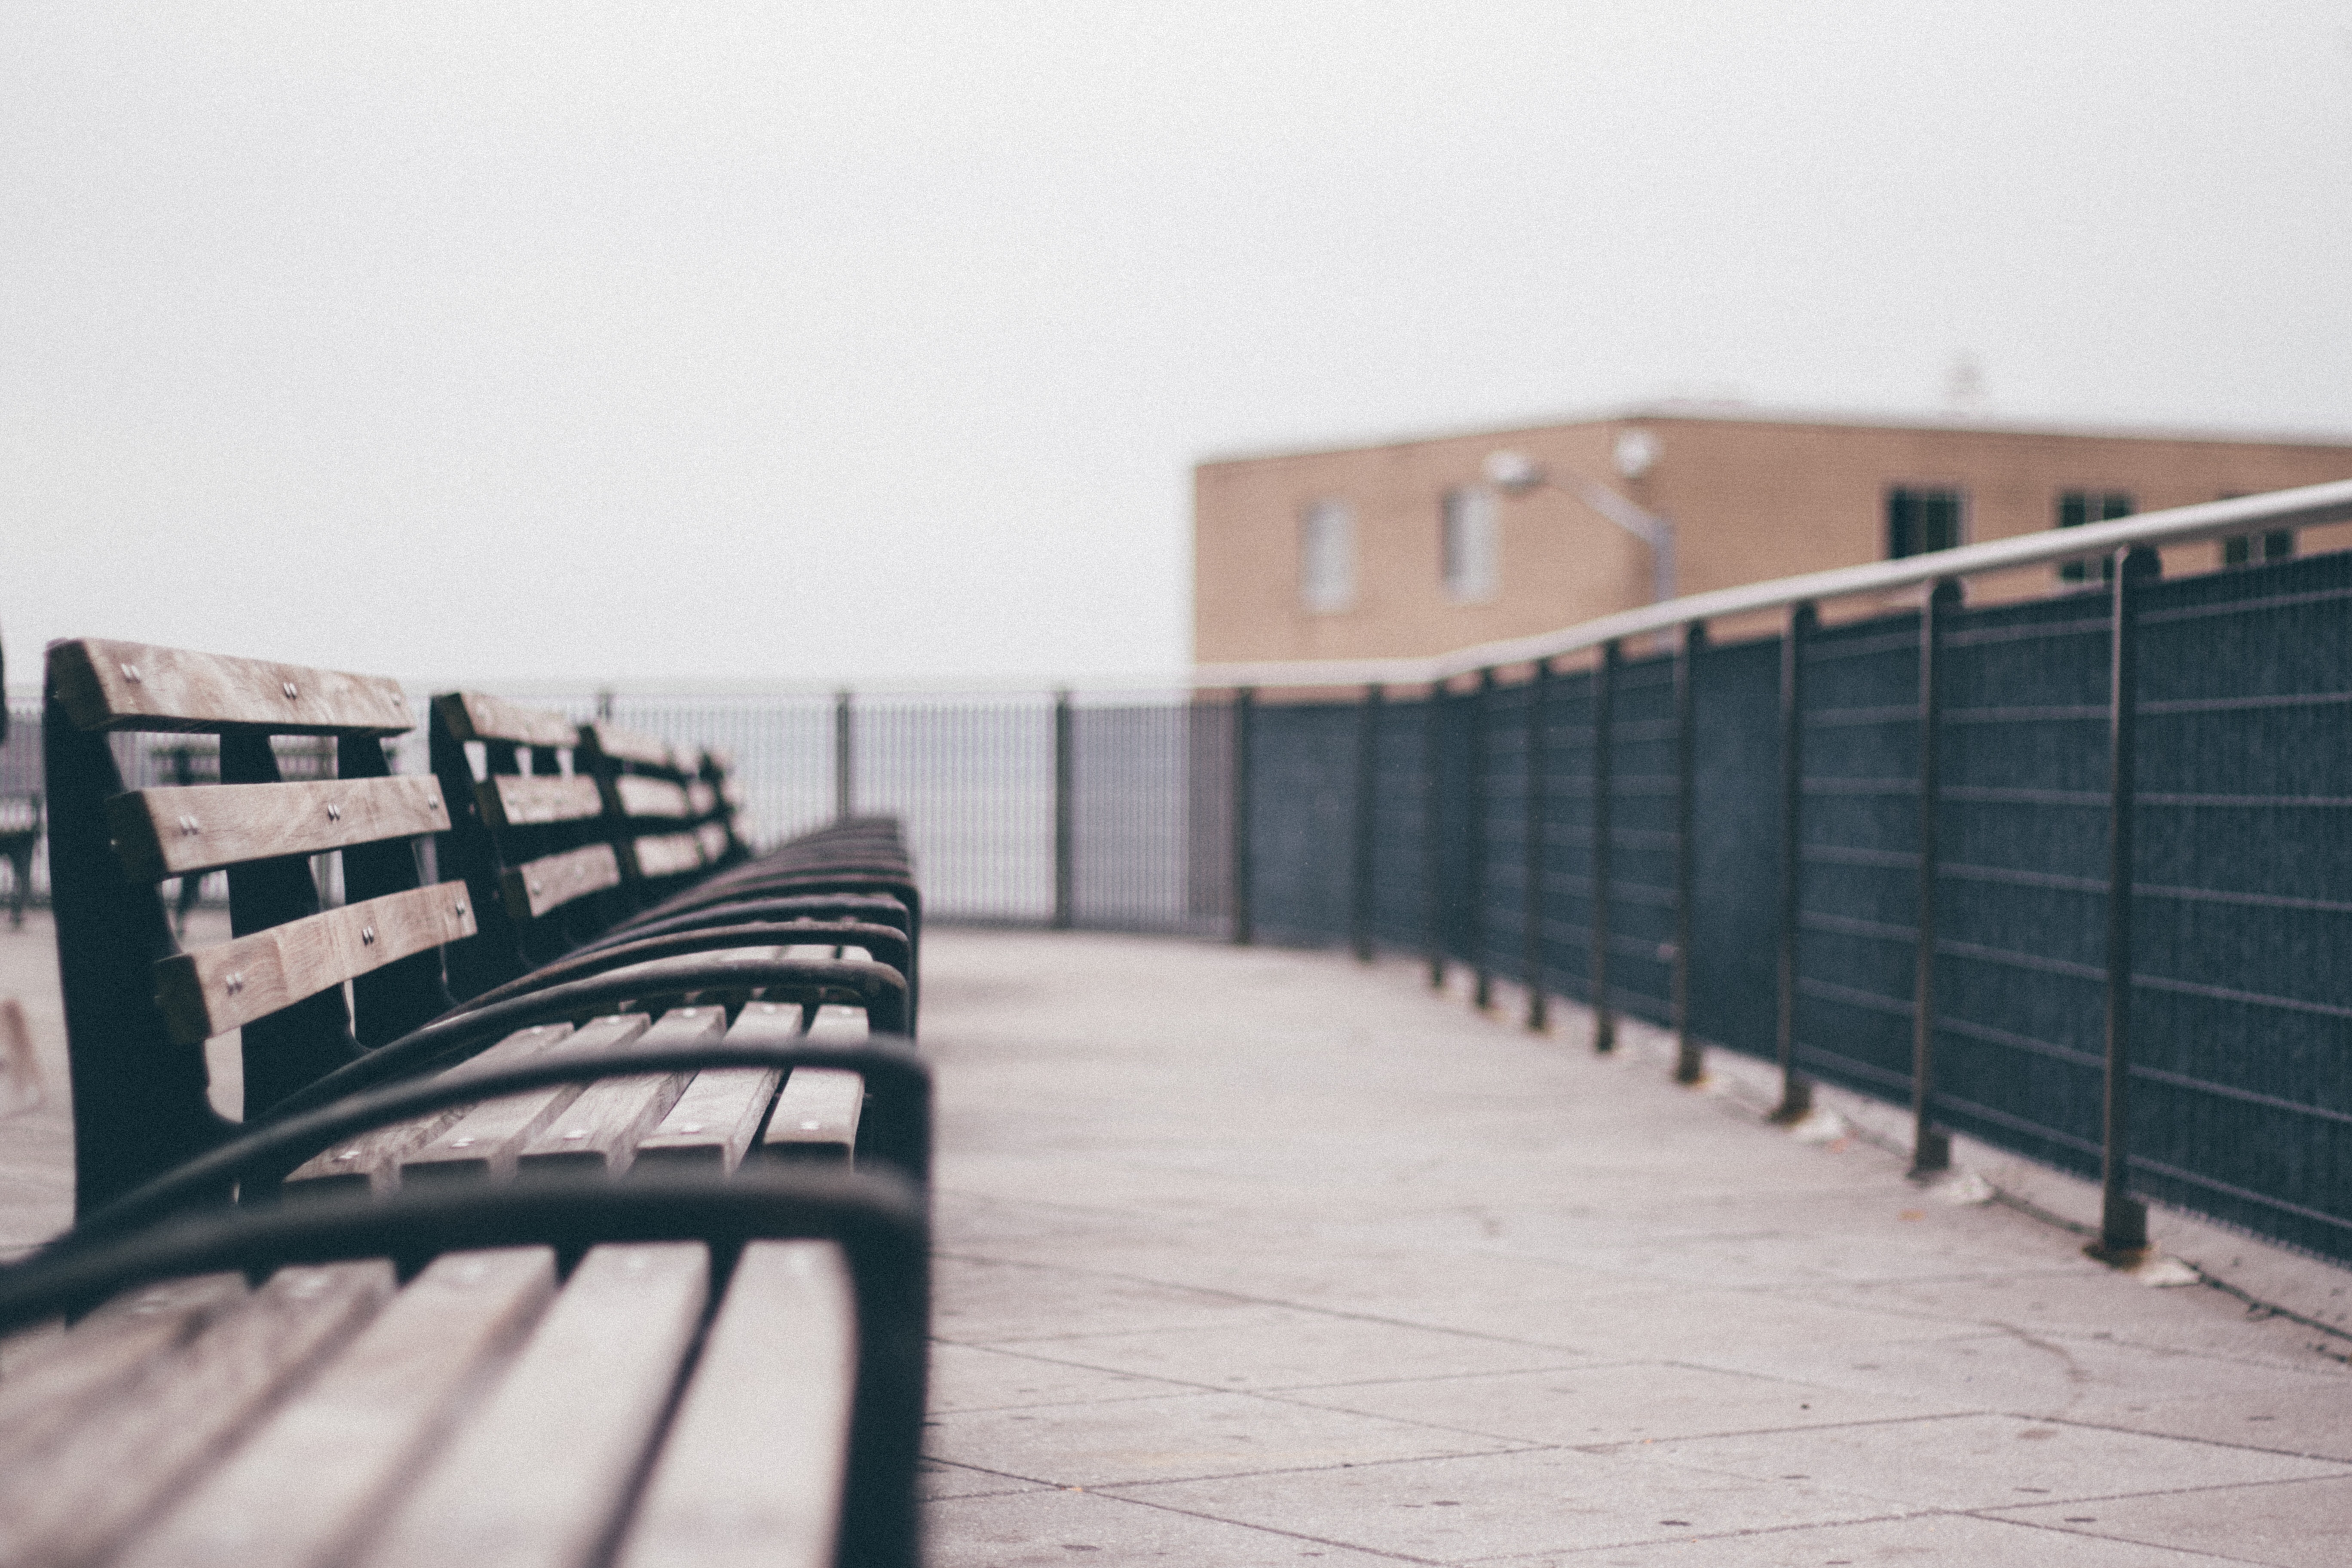
cold, architecture, wood, bench, wall, line, color, park, empty, scene, shape, early morning